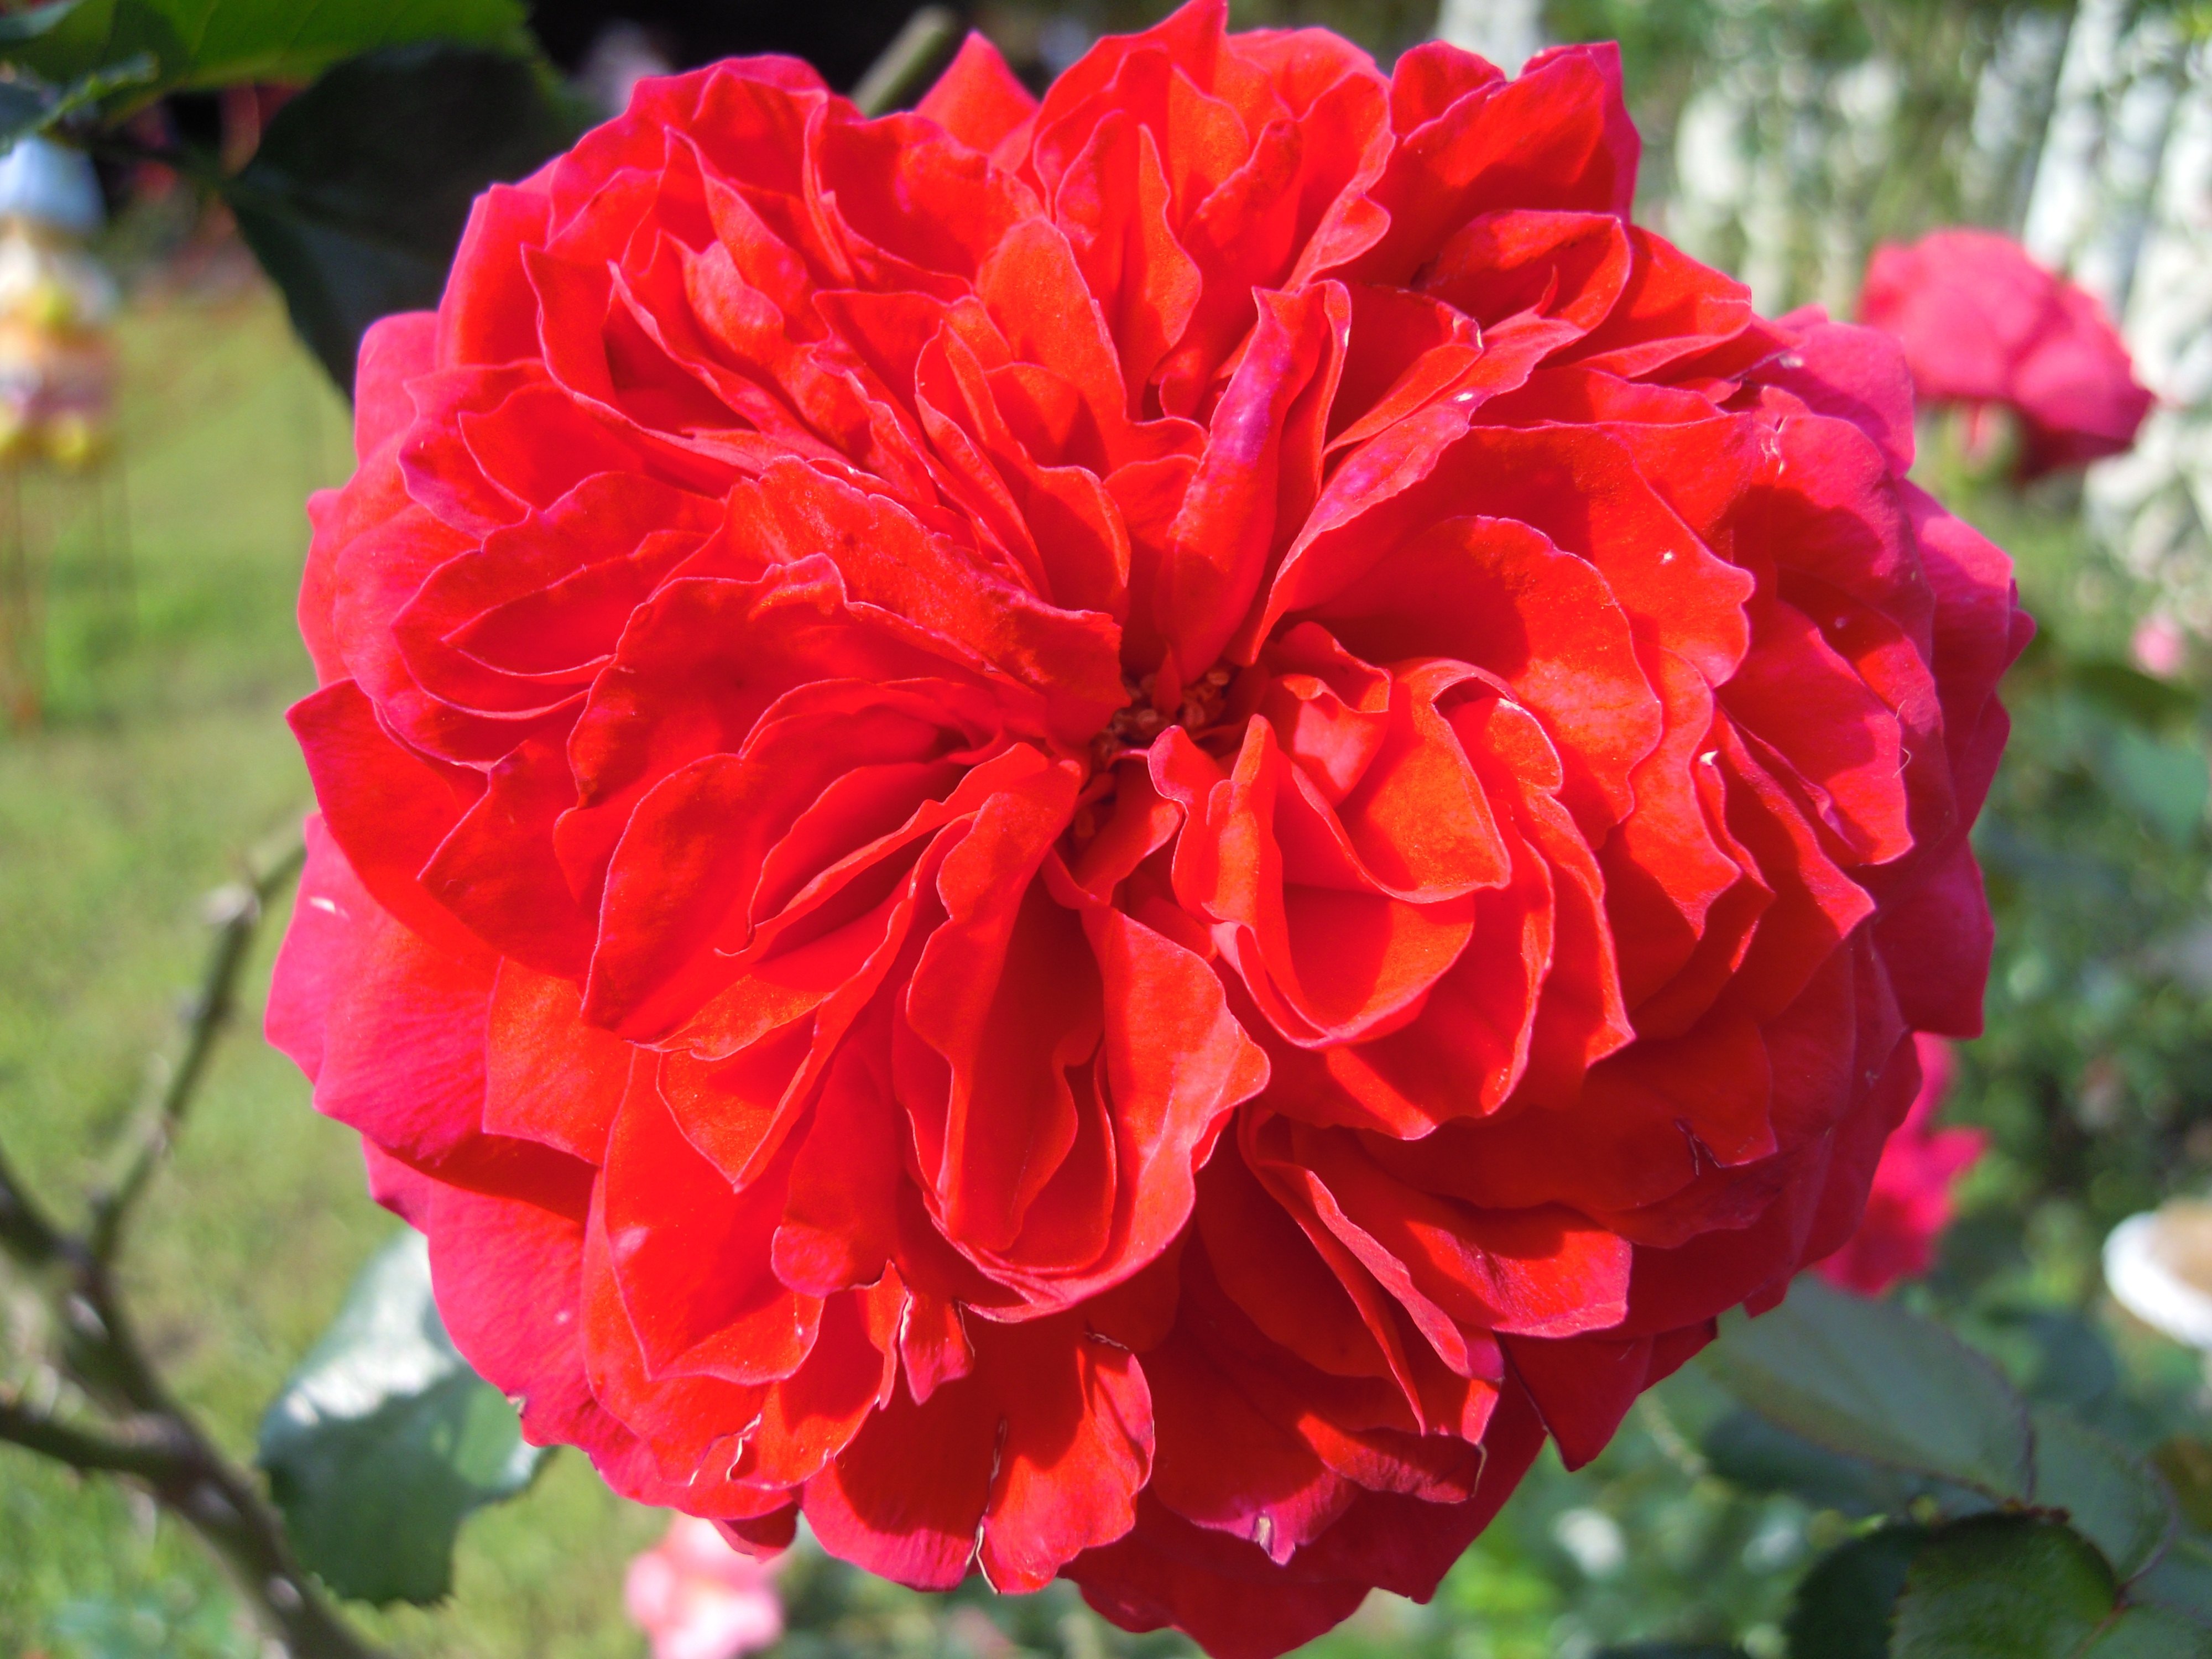
plant, flower, petal, rose, red, garden, flora, roses, floribunda, flowering plant, garden roses, rose family, annual plant, land plant, rosa centifolia, s former residence